Housing in the United States

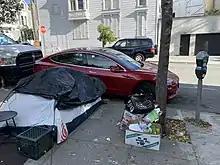
A homeless encampment across the street from a Victorian-era house in San Francisco

In 2014, approximately 1.5 million homeless people resided in shelters. , the Department of Housing and Urban Development reported there were roughly 553,000 homeless people in the United States on a given night, or 0.17% of the population. Recent spikes in the homeless population include a 44% increase in Seattle in 2017 and 16% in the city of Los Angeles in 2019. In January 2018 the federal government statistics gave comprehensive encompassing nationwide statistics, with a total number of 552,830 individuals, of which 358,363 (65%) were sheltered in provided housing, while some 194,467 (35%) were unsheltered.